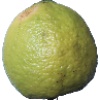
Label: limes